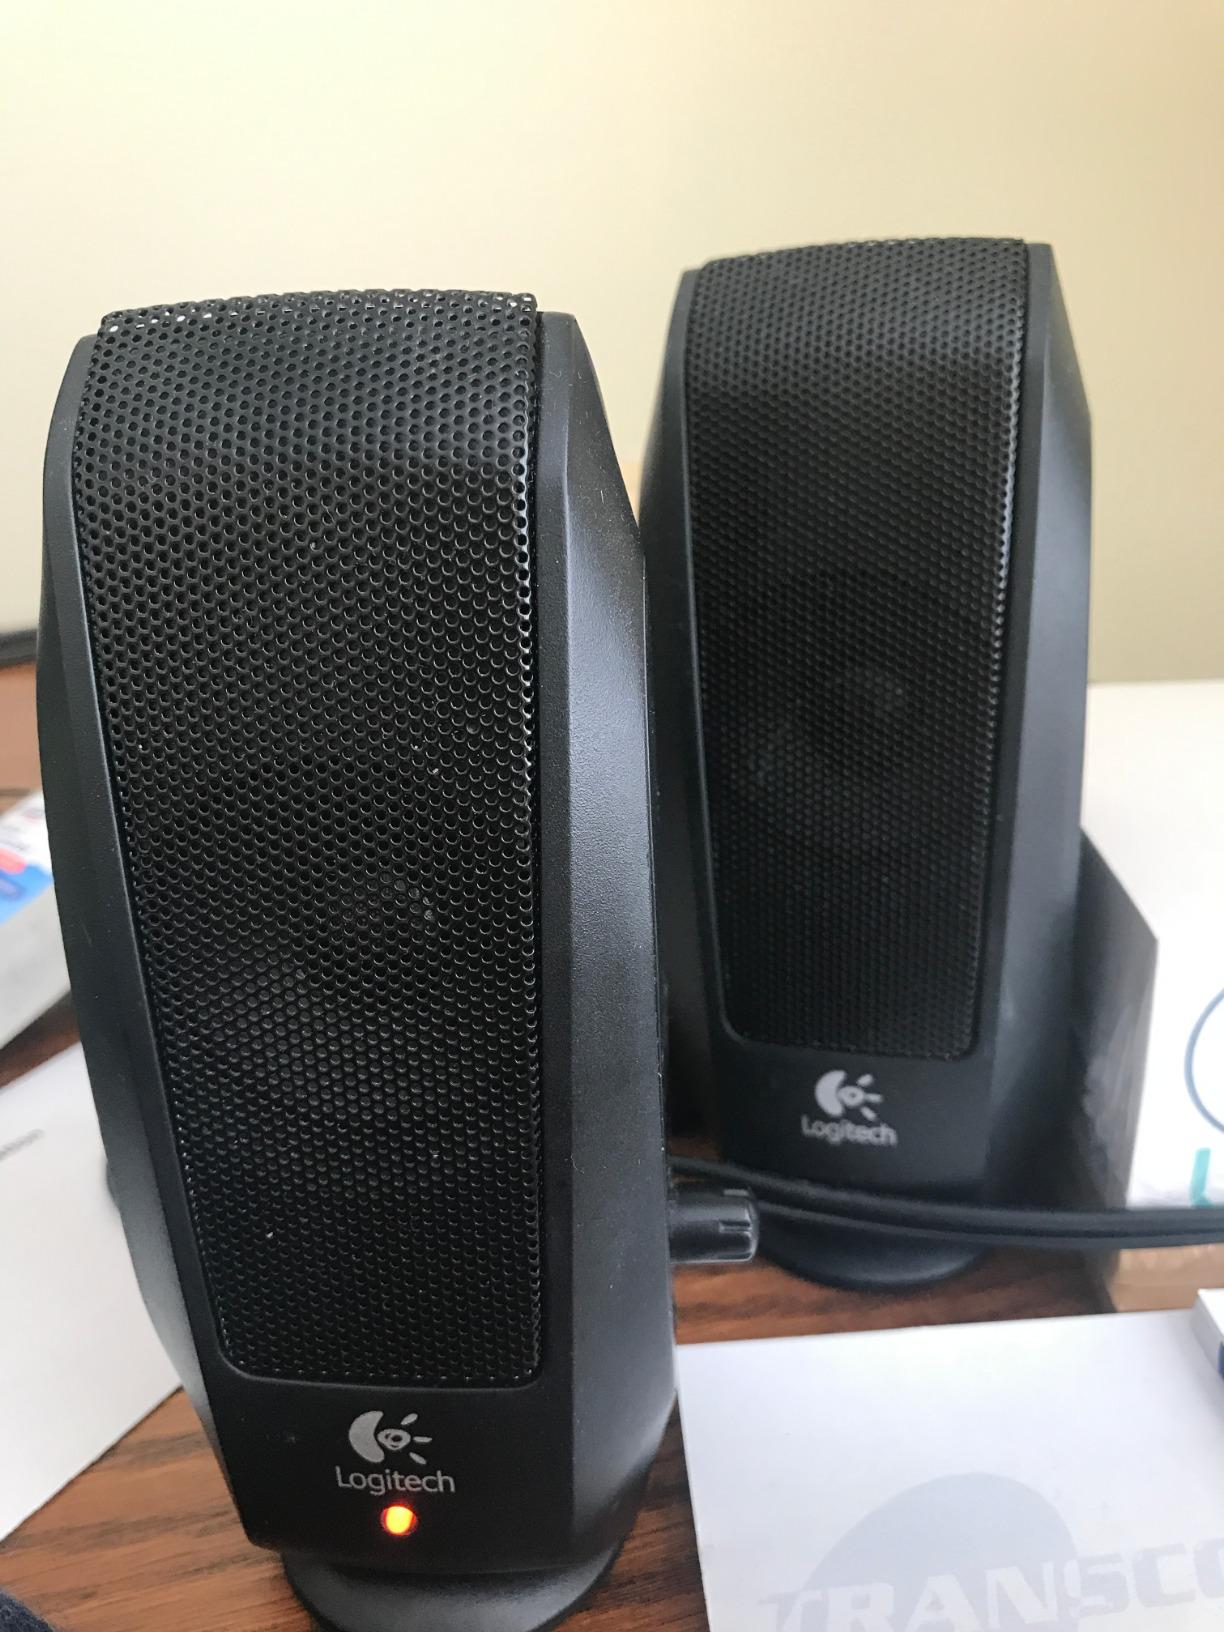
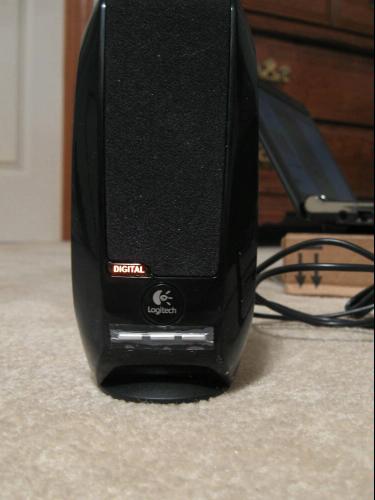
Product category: speaker
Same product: no